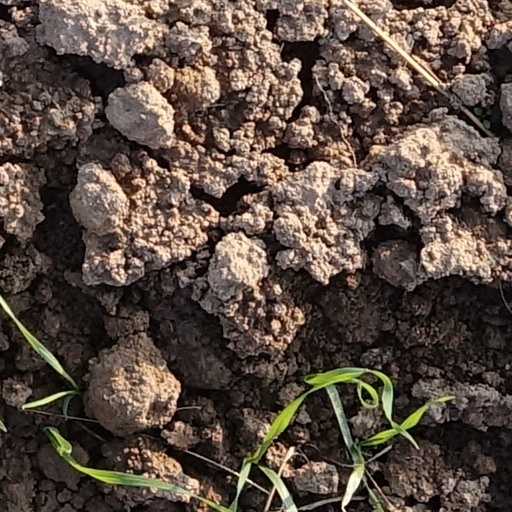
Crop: wheat